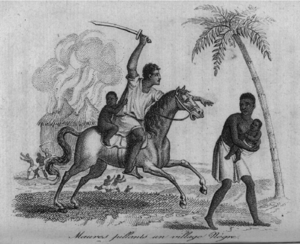
L'esclavage en Afrique était une pratique établie de longue date dans l'histoire des sociétés africaines. Il fut pratiqué de façon courante par diverses civilisations depuis l'Antiquité jusqu'à aujourd'hui. Il donna lieu à un important trafic d'humains et permettait, comme le mariage, d'augmenter la richesse du groupe. Des systèmes de servitude et d'esclavage étaient courants dans certaines parties de l'Afrique. Dans de nombreuses sociétés africaines où l'esclavage était répandu, les peuples asservis n'étaient pas traités comme des esclaves et recevaient certains droits dans un système similaire à la servitude sous contrat ailleurs dans le monde. Lorsque la traite arabe et la traite atlantique ont commencé, beaucoup de systèmes d'esclaves locaux ont commencé à fournir des captifs pour les marchés d'esclaves en dehors de l'Afrique.
La traite arabe, sous-ensemble principal de la traite orientale, désigne le commerce des êtres humains du VIIIᵉ siècle jusqu'à nos jours, sur un territoire qui comprend et déborde largement l'aire arabe.
Une razzia ou rezzou est une attaque, une incursion rapide en territoire étranger, dans le but de prendre du butin. Le mot provient de l’arabe ghazwa, terme qui signifie raid, invasion ou incursion :
Le Waalo - on trouve aussi les orthographes Wâlo ou Oualo, et un grand nombre de variations ou de cacographies - est l'un des anciens royaumes issus de l'éclatement de l'empire wolof du Djolof au XVIᵉ siècle et immédiatement antérieur à la colonisation européenne. Le royaume du Waalo était situé au nord du Sénégal et au sud de la Mauritanie. Il occupait, au débouché du fleuve, une position stratégique entre le monde arabo-berbère et l'Afrique noire. Sa capitale était Njurbel, située au sud de la Mauritanie actuelle.
L’Afrique de l’Ouest est une région terrestre couvrant toute la partie occidentale de l’Afrique subsaharienne. Elle comprend approximativement les pays côtiers au nord du golfe de Guinée jusqu’au fleuve Sénégal, les pays couverts par le bassin du fleuve Niger ainsi que les pays de l’arrière-pays sahélien.
L’histoire du Sénégal – avant l'accession du pays à son indépendance en 1960 – s'inscrit d'abord dans celle d'entités plus larges telles que, successivement, le Sahara, le Soudan, la Sénégambie ou l'Afrique-Occidentale française, avant d'être associée à l'époque contemporaine à celle des États voisins du Sahel africain.